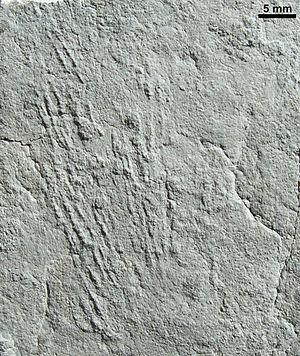
Kimberella est un genre éteint d'organismes à symétrie bilatérale, connu uniquement dans les roches de la période géologique de l'Édiacarien. Deux espèces ont été décrites, Kimberella quadrata et Kimberella persii, pour ces organismes ressemblant à des limaces qui se nourrissaient en éraflant la surface microbienne sur laquelle ils vivaient, d'une manière similaire aux mollusques, bien que leur appartenance à cet embranchement soit controversée.